Bath curse tablets

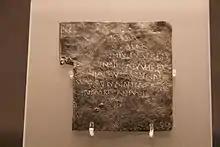
Curse tablet with complaint about the theft of Vilbia

Most of the inscriptions are in colloquial Latin, and specifically in the Vulgar Latin of the Romano-British population, known as "British Latin". Two of the inscriptions are in a language which is not Latin, although they use Roman lettering, and may be in a British Celtic language. If this should be the case, they would be the only examples of a written ancient British Celtic language; however, there is not yet scholarly consensus on their decipherment.